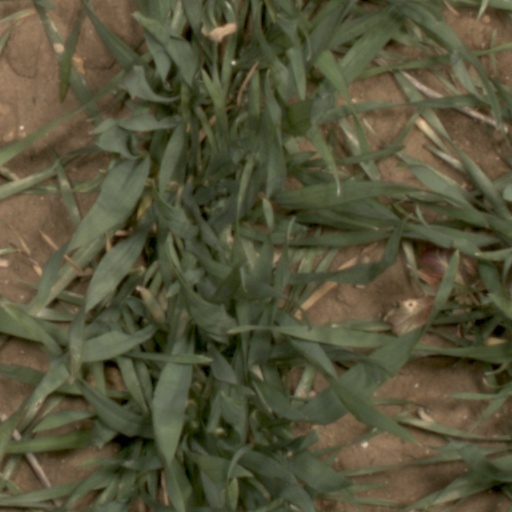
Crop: wheat